Ek Commando Knife Co.

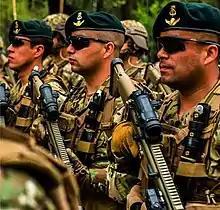
Chilean Marine Corps Special Operations Command

World War 2 in the United States was a time of steel shortages as it was a scarce strategic material. The U.S. Government War Production Board tested and approved the designs of John Ek's knives and authorized continued availability of the nickel-chrome-moly steel which he used. Subsequently, he was admitted to the Army Ordnance Association.